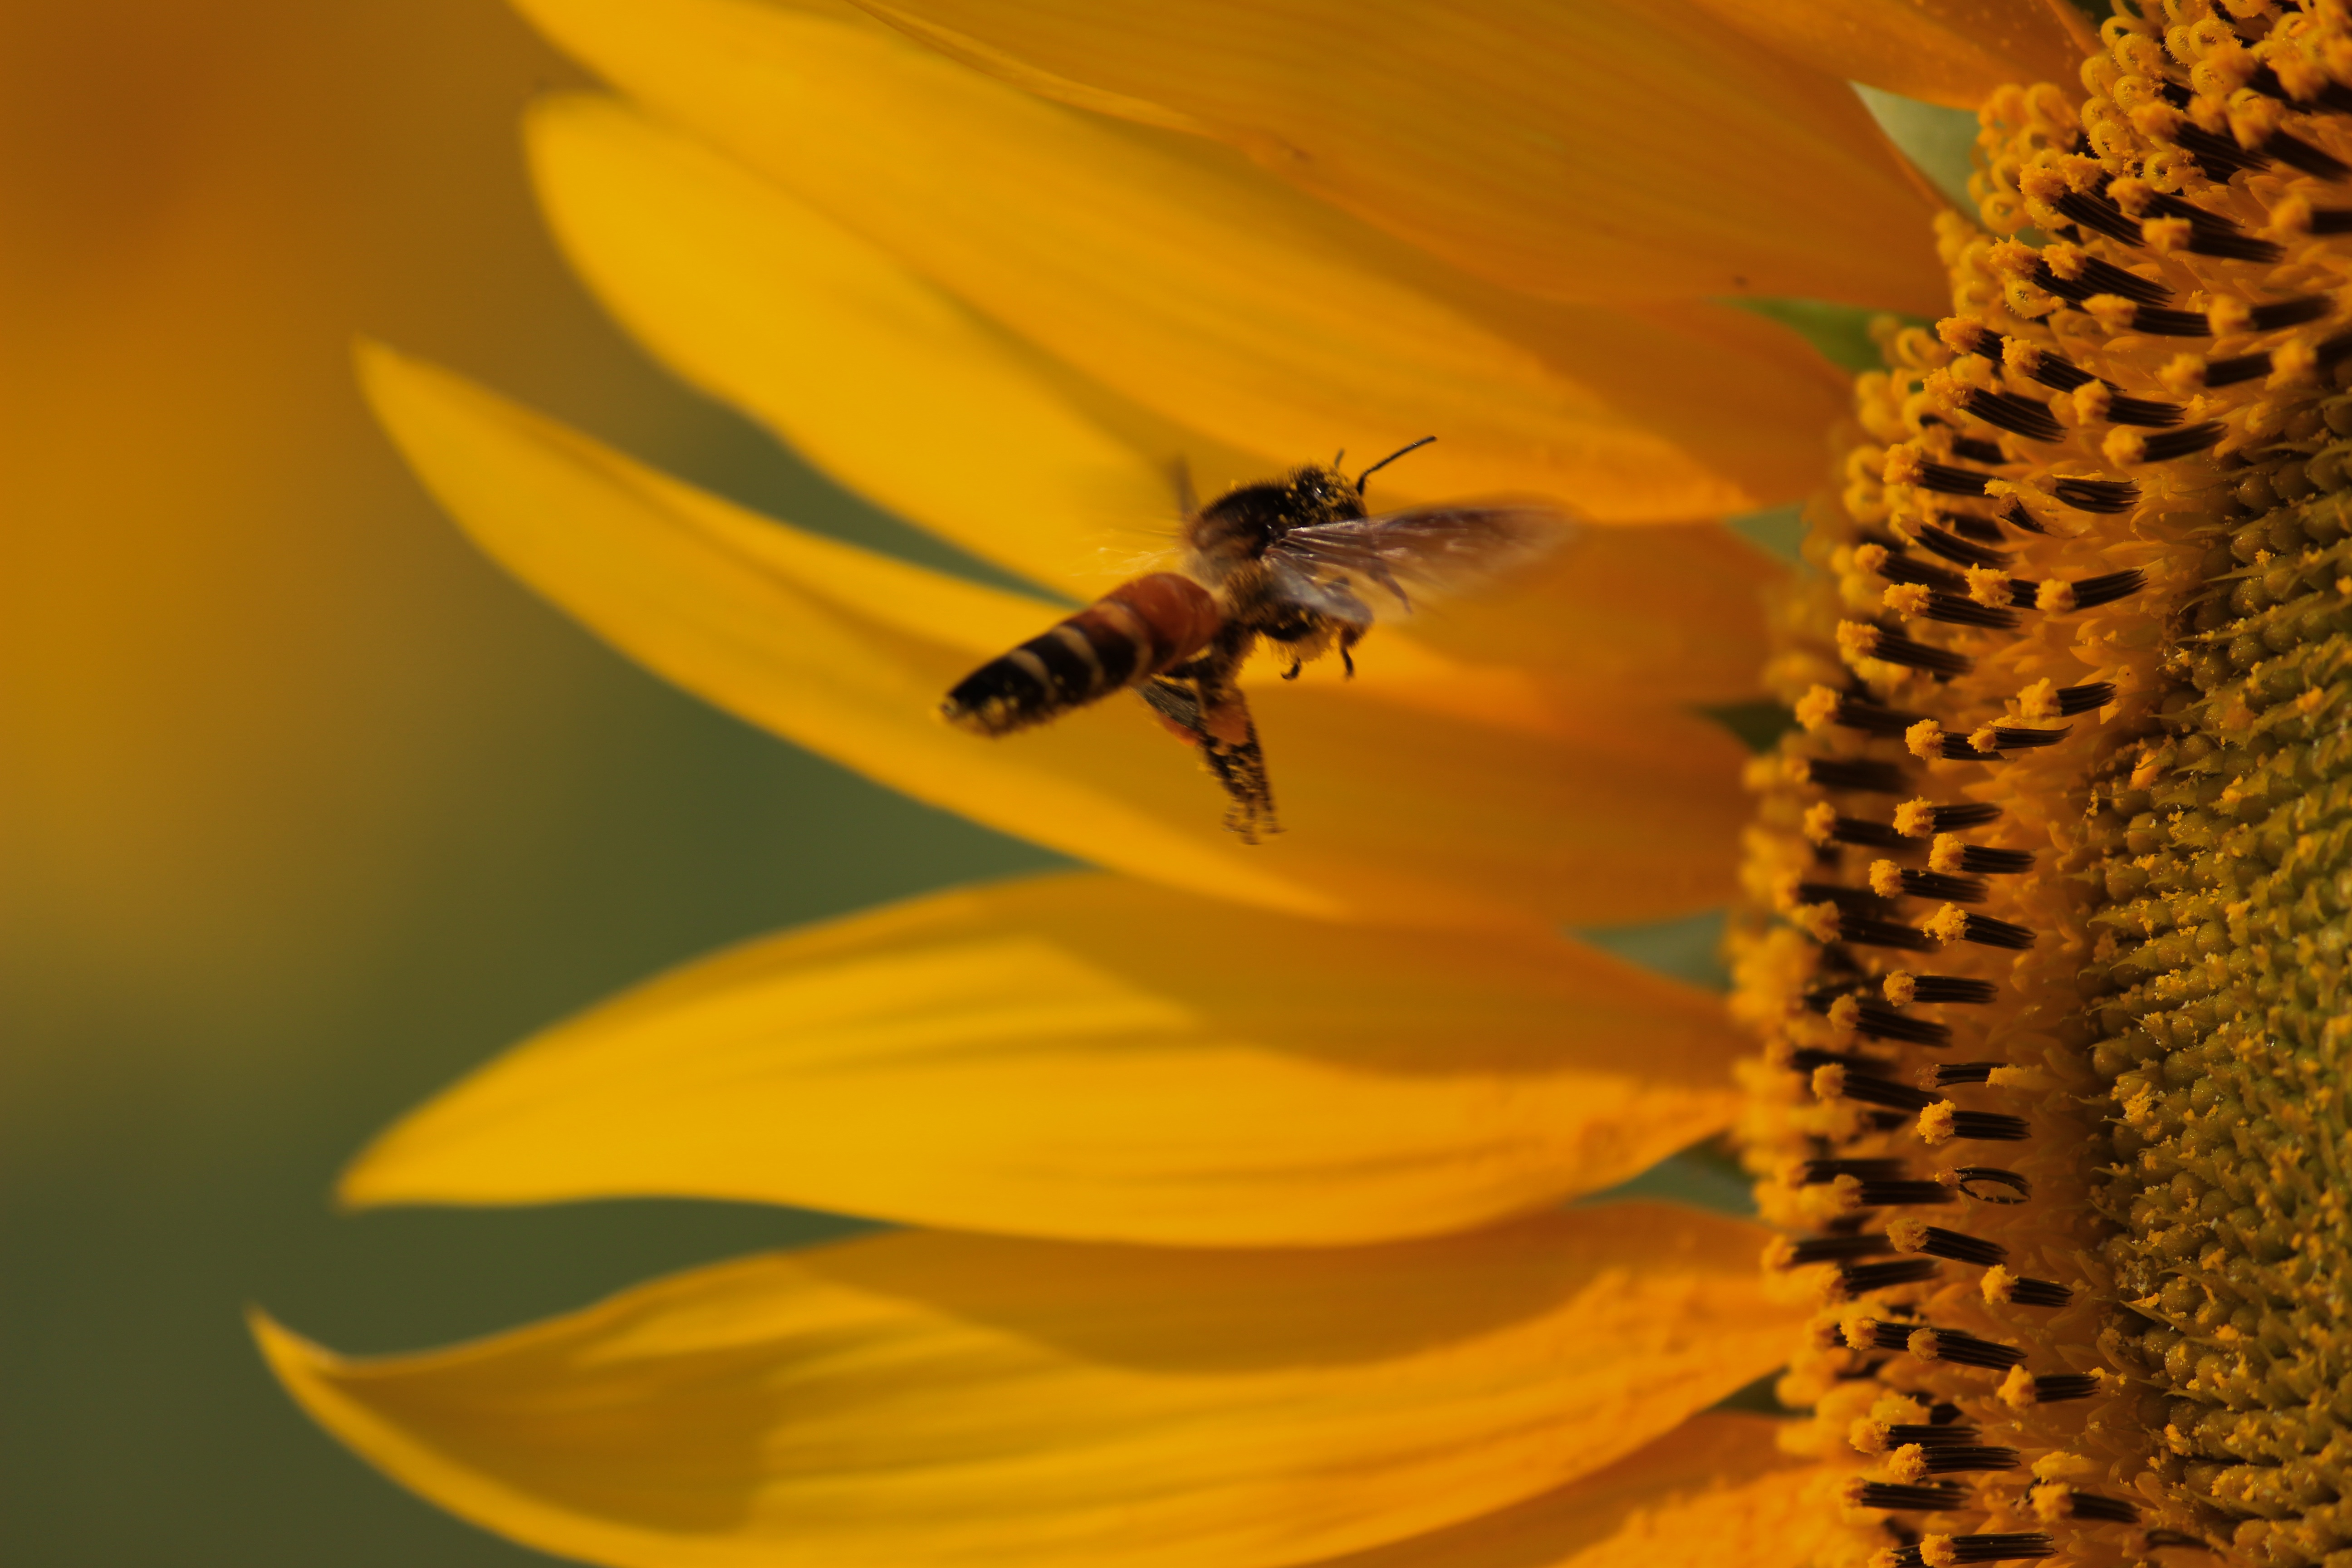
nature, plant, photography, flower, petal, pollen, insect, botany, yellow, flora, fauna, sunflower, invertebrate, close up, bee, nectar, macro photography, flowering plant, honey bee, daisy family, plant stem, land plant, membrane winged insect